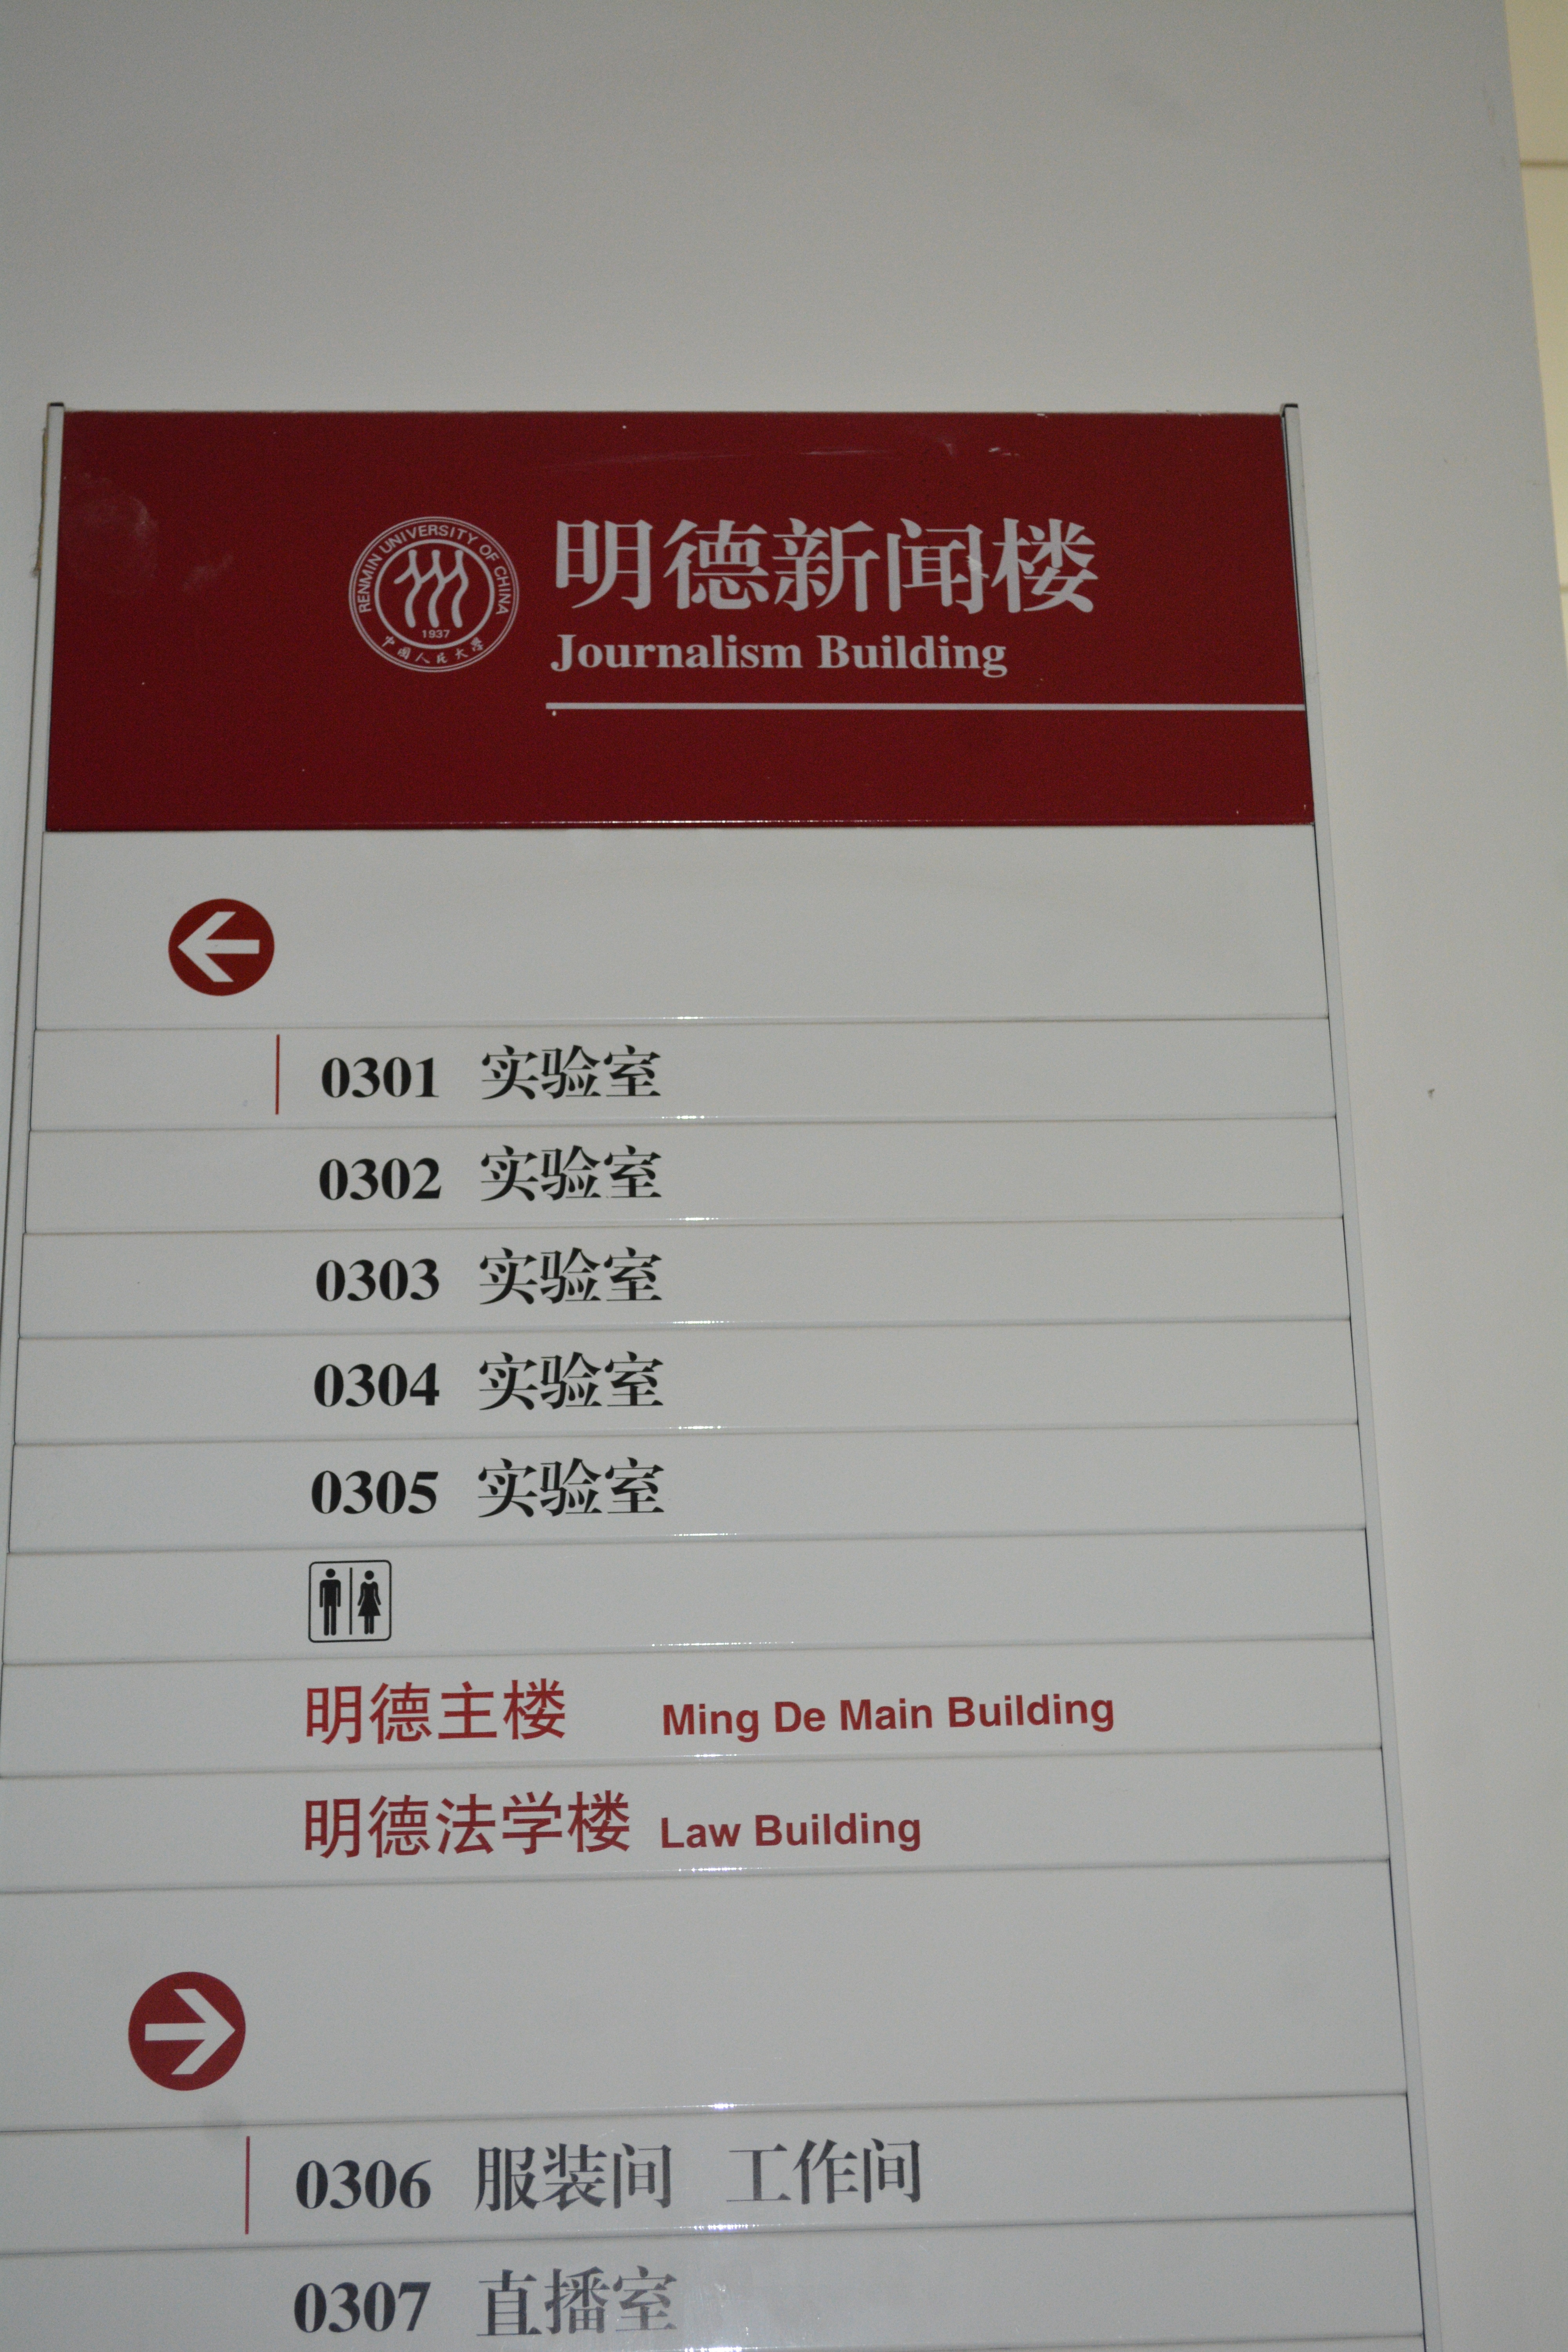
brand, design, text, document